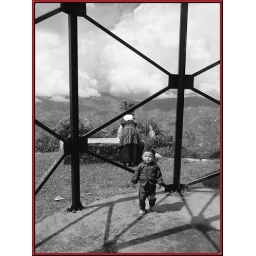
Little tibetan refugee boy playing in the shadow of a water cistern atop a hill in Kathmandu